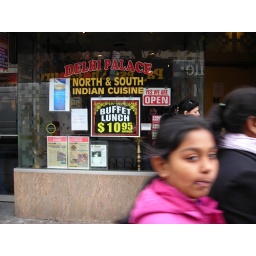
girl in pink